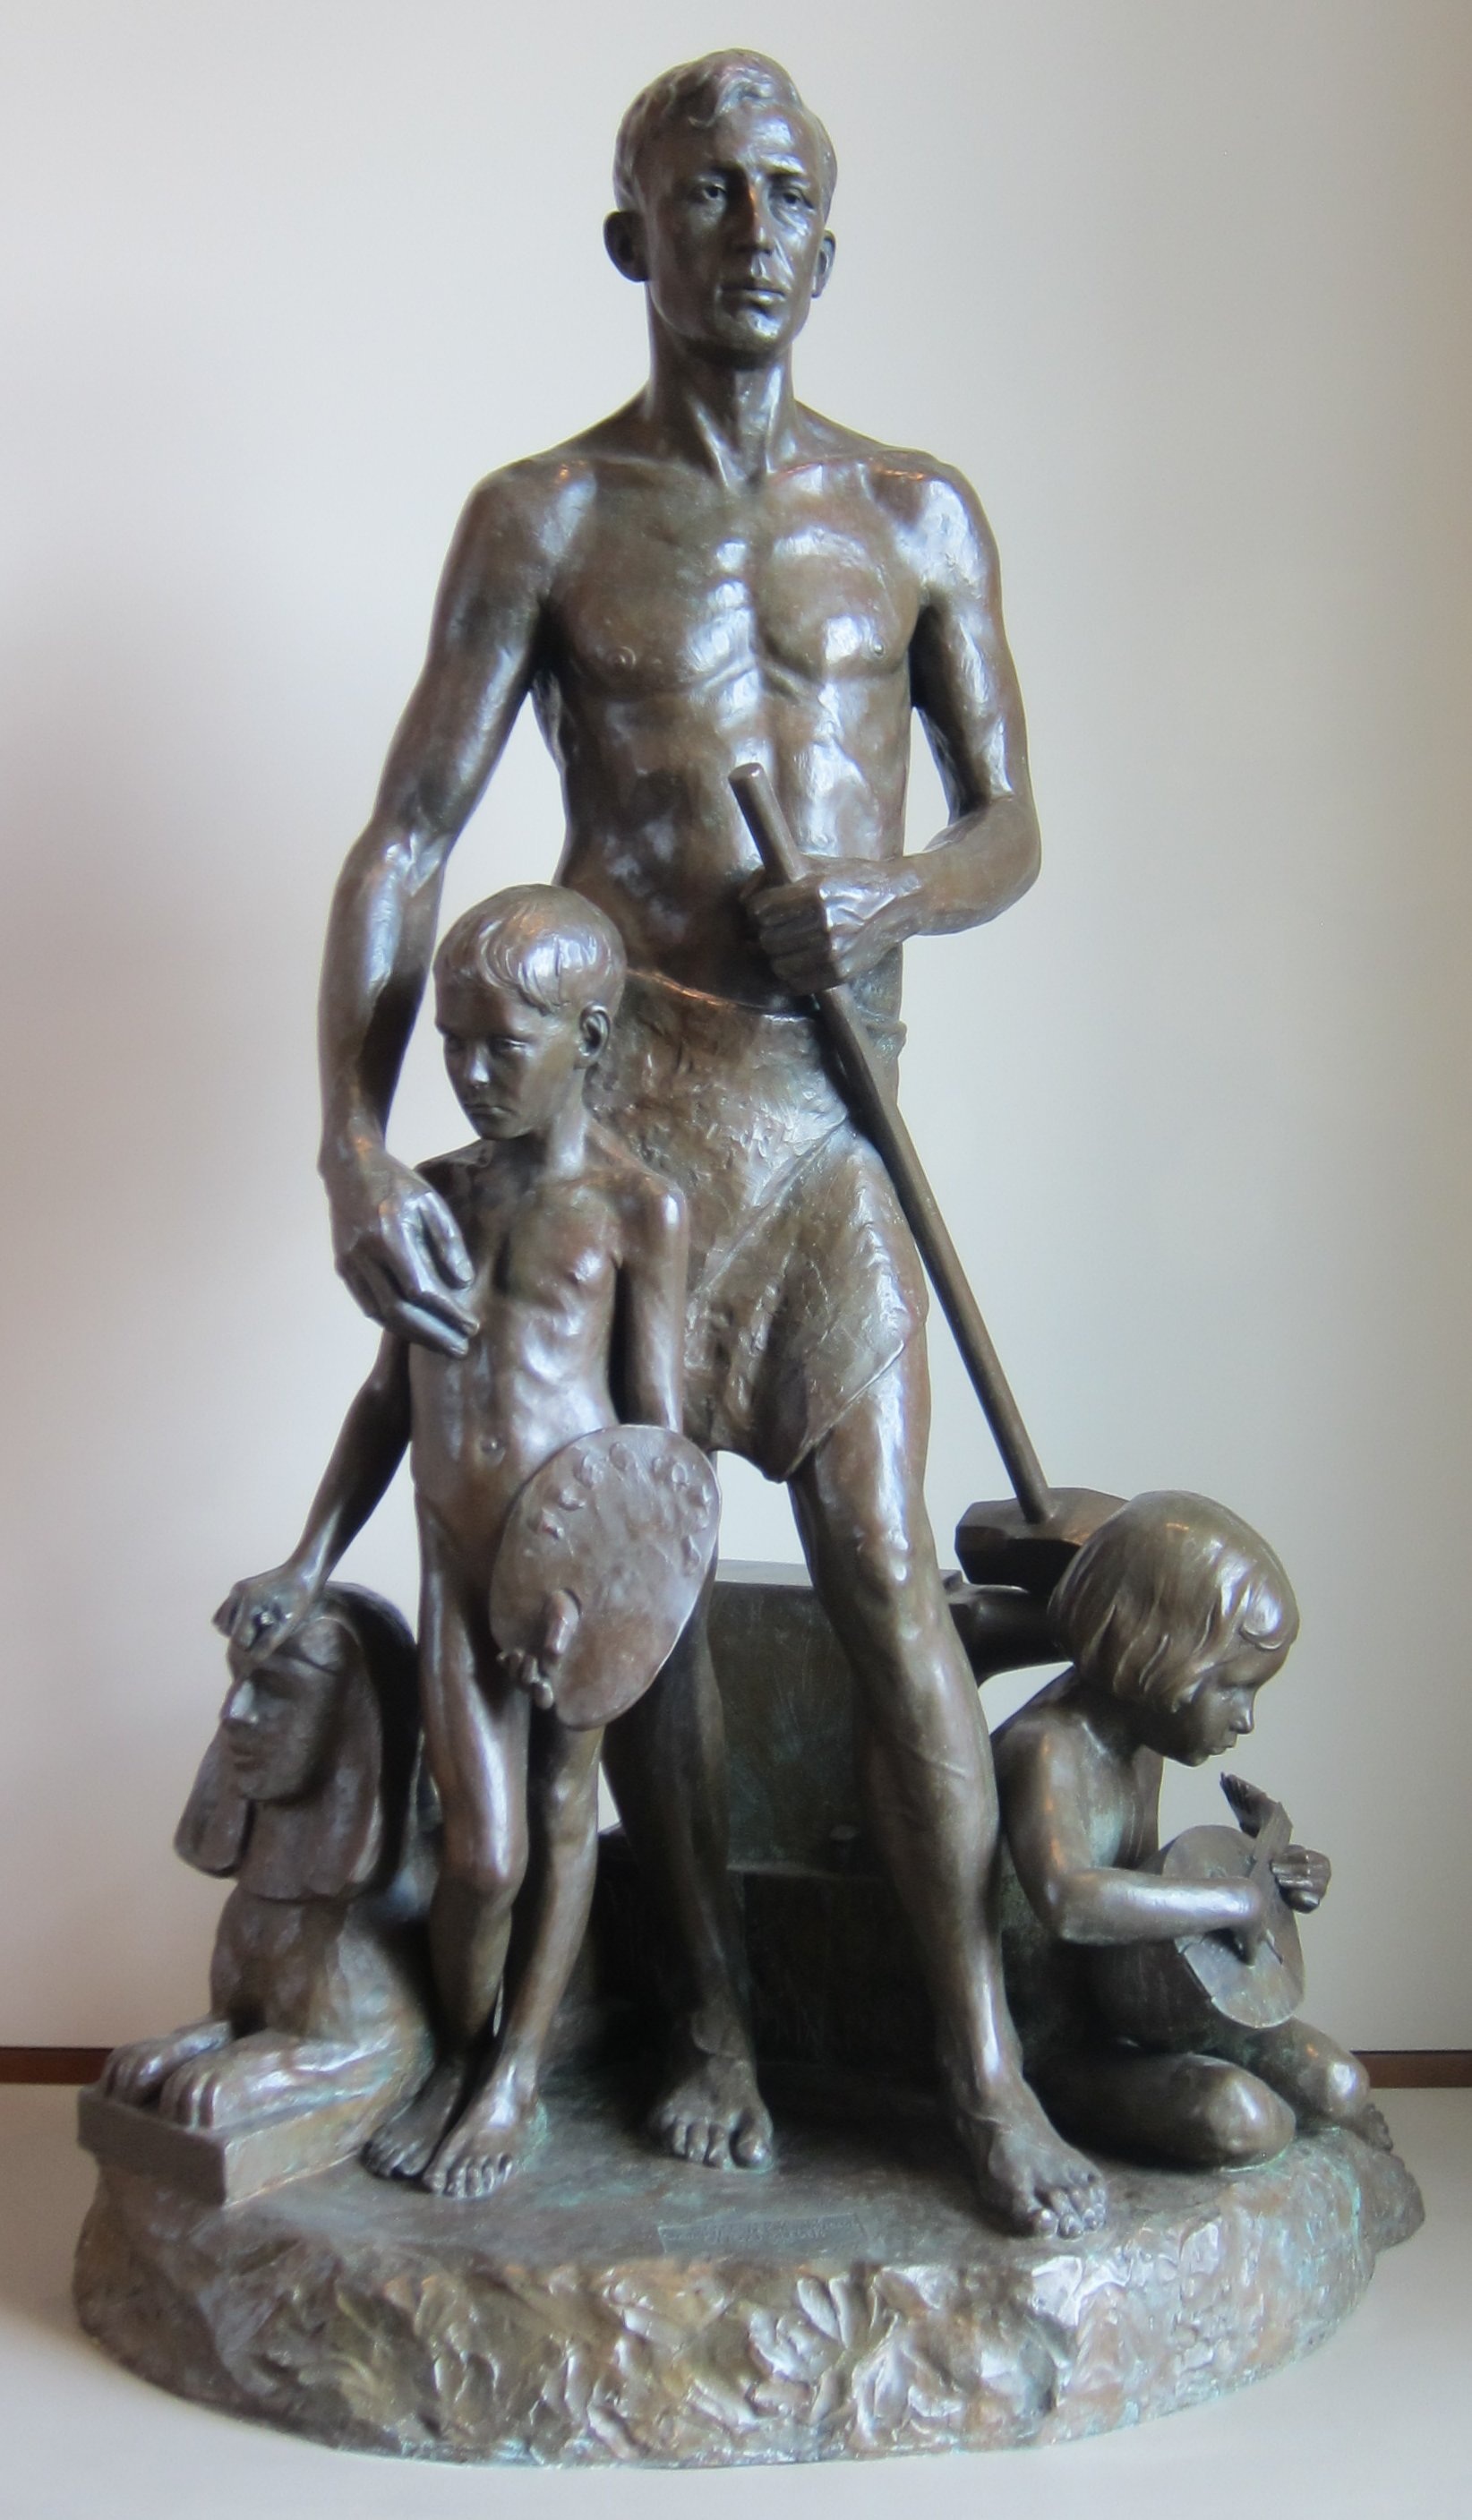
music, old, monument, male, statue, museum, symbol, metal, industry, material, sculpture, art, children, figurine, bronze, cincinnati, protecting, bronze sculpture, ancient history, classical sculpture, clement, barnhorn